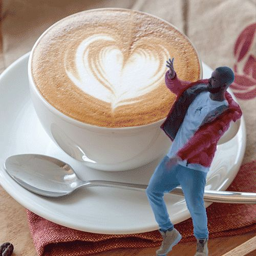
when the coffee is on point .